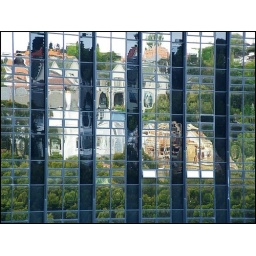
I was struck by the differences between the office building and the houses reflected in the sun.